Mount Polley mine

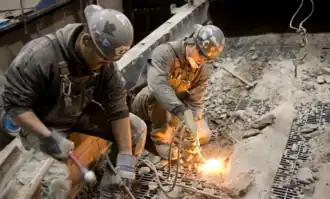
Workers at the Mount Polley mine

During operation, Mount Polley mine processes 20,000 tonnes of ore per day. The ore is sent for crushing, size reduction, and froth floatation.